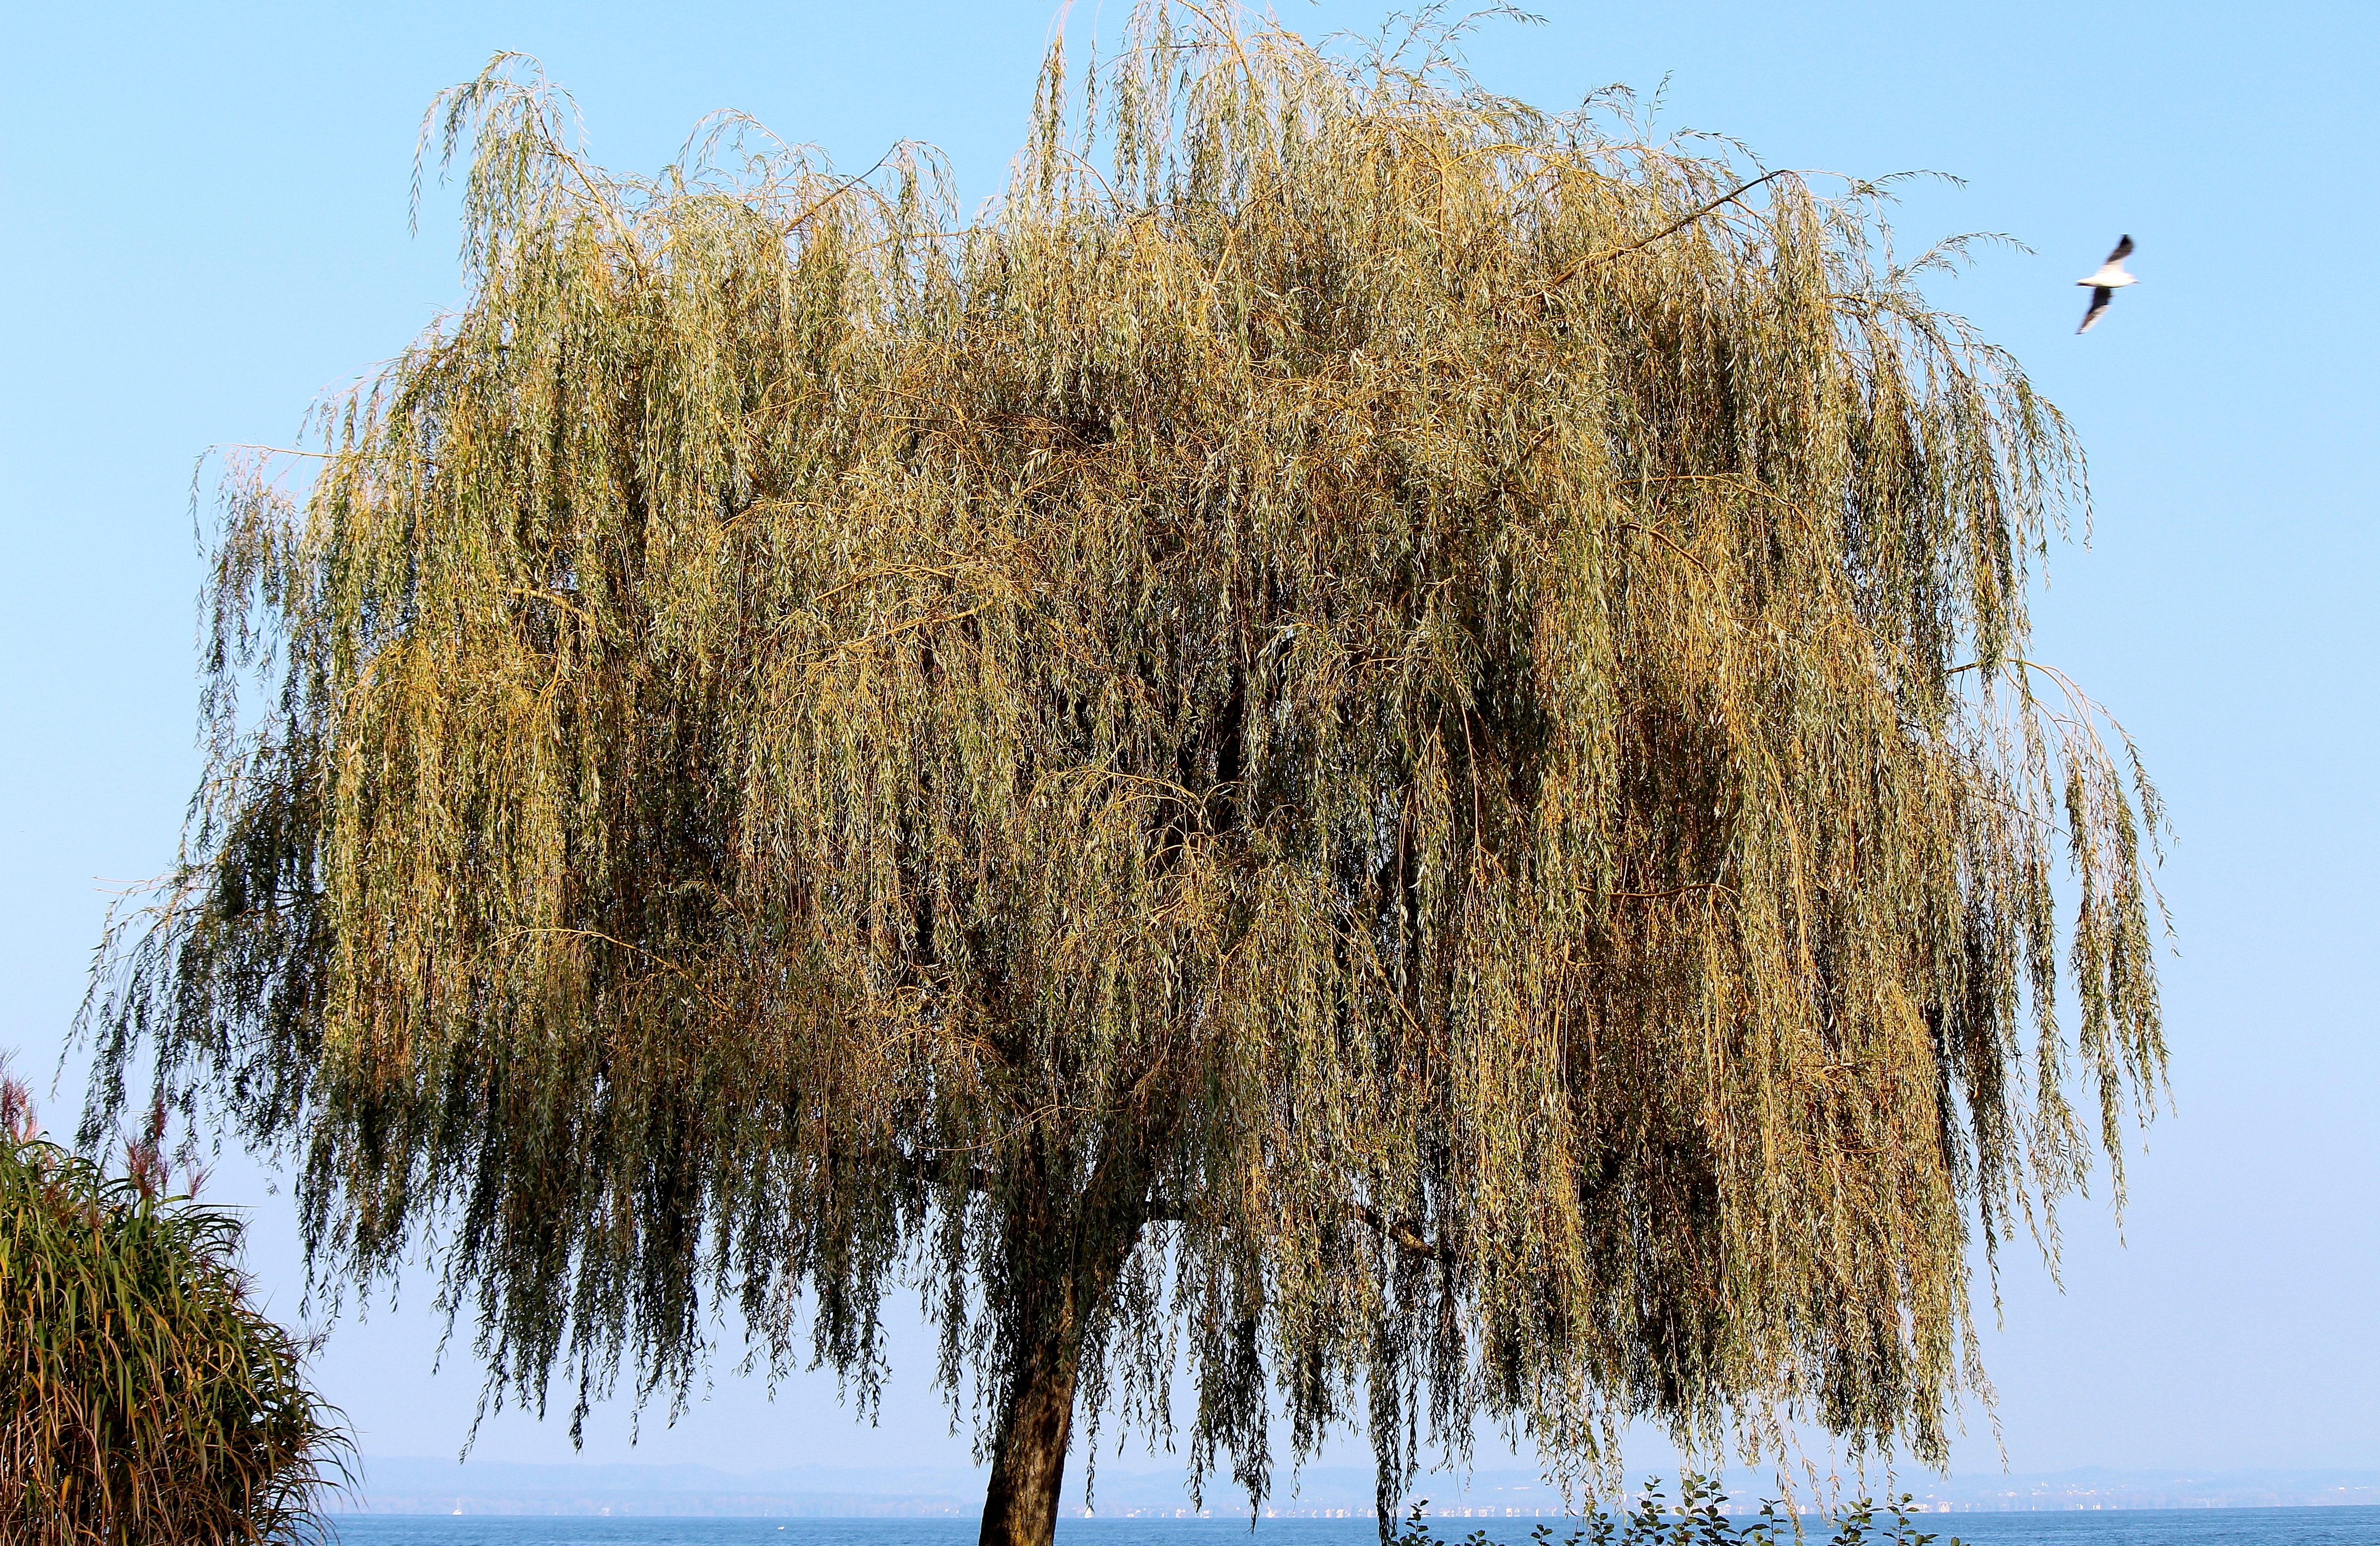
tree, branch, plant, pasture, autumn, bank, willow, larch, ecosystem, lake constance, flowering plant, weeping willow, grass family, woody plant, land plant, phragmites